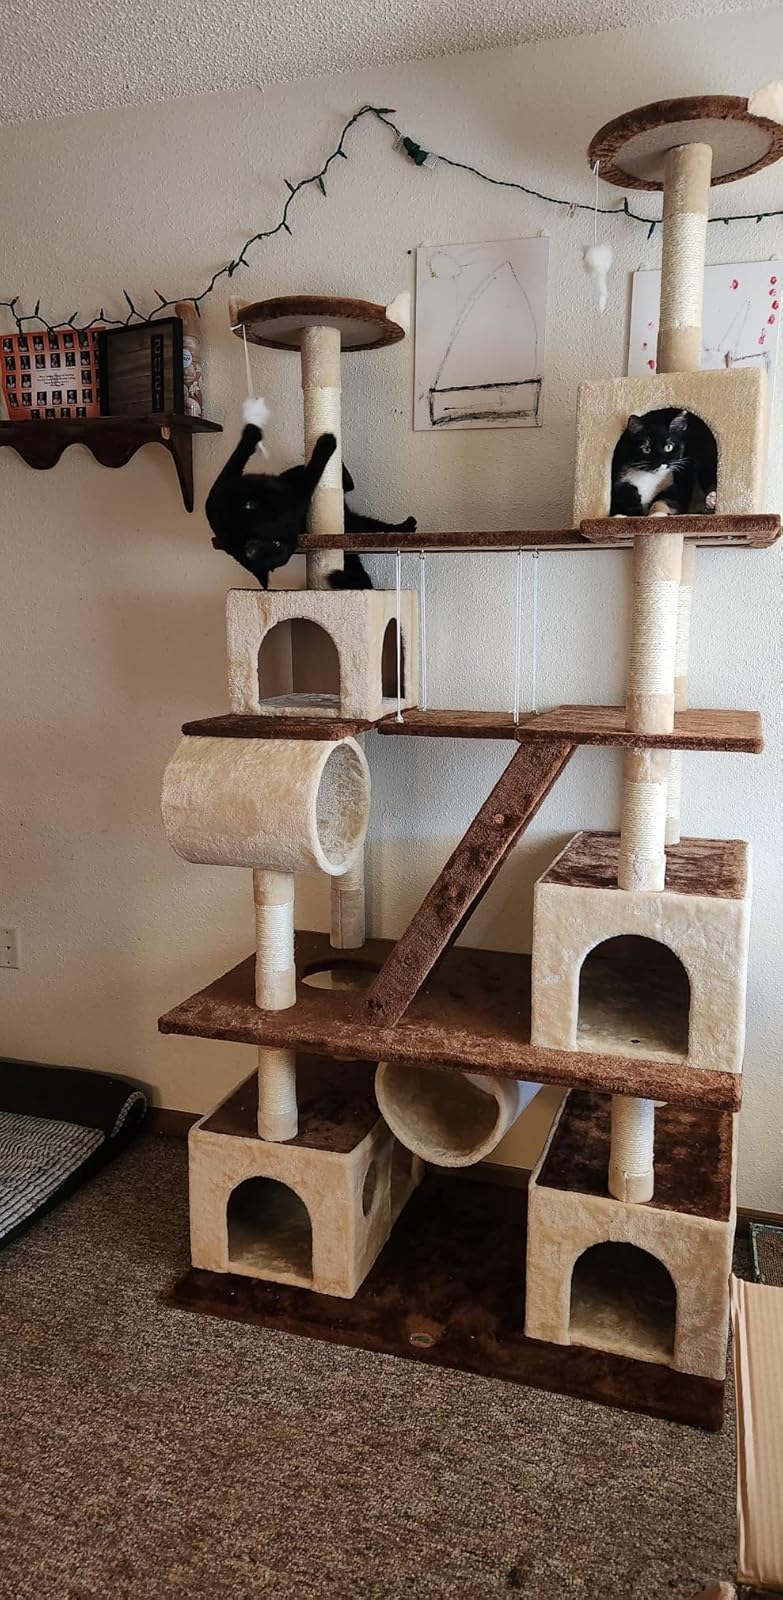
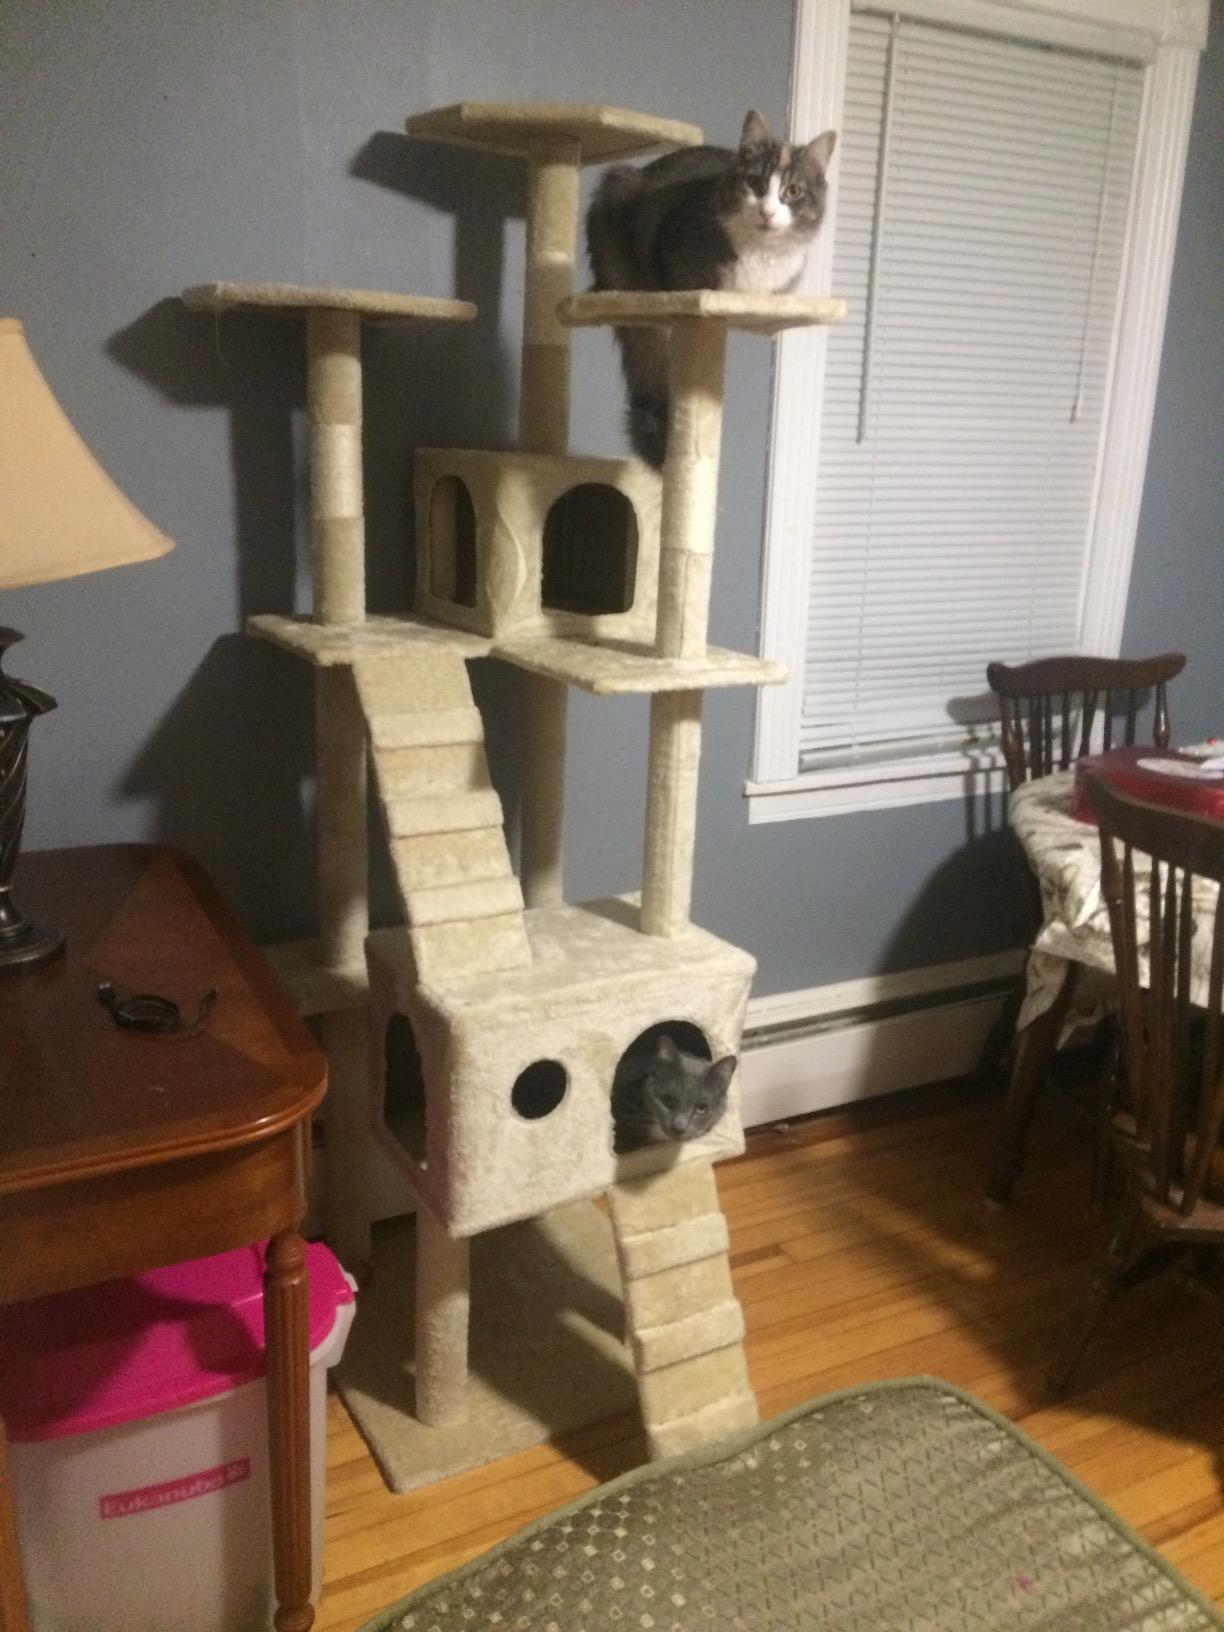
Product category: items_cat tree
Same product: no